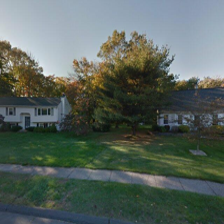
Label: streetView